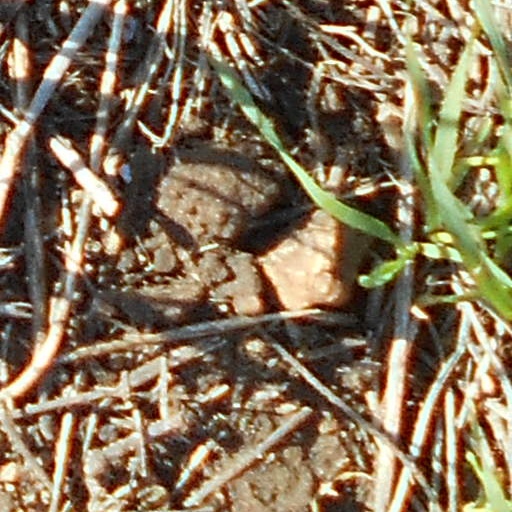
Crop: wheat